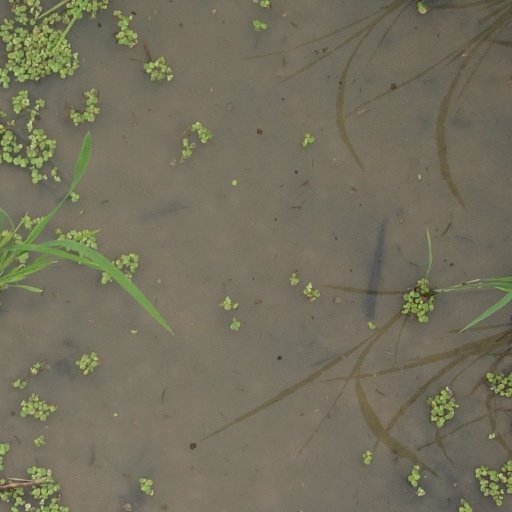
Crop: rice